Shakhmaty v SSSR

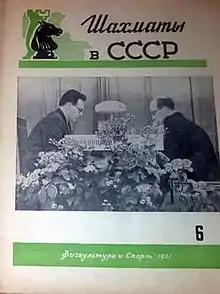
"Shakhmaty v SSSR", issue 6 of 1951, Mikhail Botvinnik and David Bronstein (World Chess Championship 1951) on the cover

Shakhmaty v SSSR ("Chess in the USSR") was a Soviet chess magazine published between 1931 and 1991. It was edited by Viacheslav Ragozin for several years. Yuri Averbakh was also an editor. From 1921 or 1925 through 1930 it was titled "Shakhmatny Listok" ("Chess Papers") and edited by Alexander Ilyin-Genevsky. The circulation was 55,000. The magazine was published by the USSR Chess Federation.